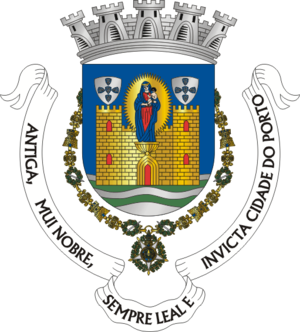
Voici une liste des municipalités du Portugal.
Porto est une ville du Portugal de 237 591 habitants et environ 1,2 million pour le Grand Porto. L'aire urbaine de Porto, quant à elle, compte près de 1,8 million d'habitants, ce qui en fait la seconde agglomération du pays après Lisbonne. Les deux villes ont souvent rivalisé par le passé. Elle est la capitale de la région Nord.
Fátima est une petite ville portugaise située dans le district de Santarém au Portugal.